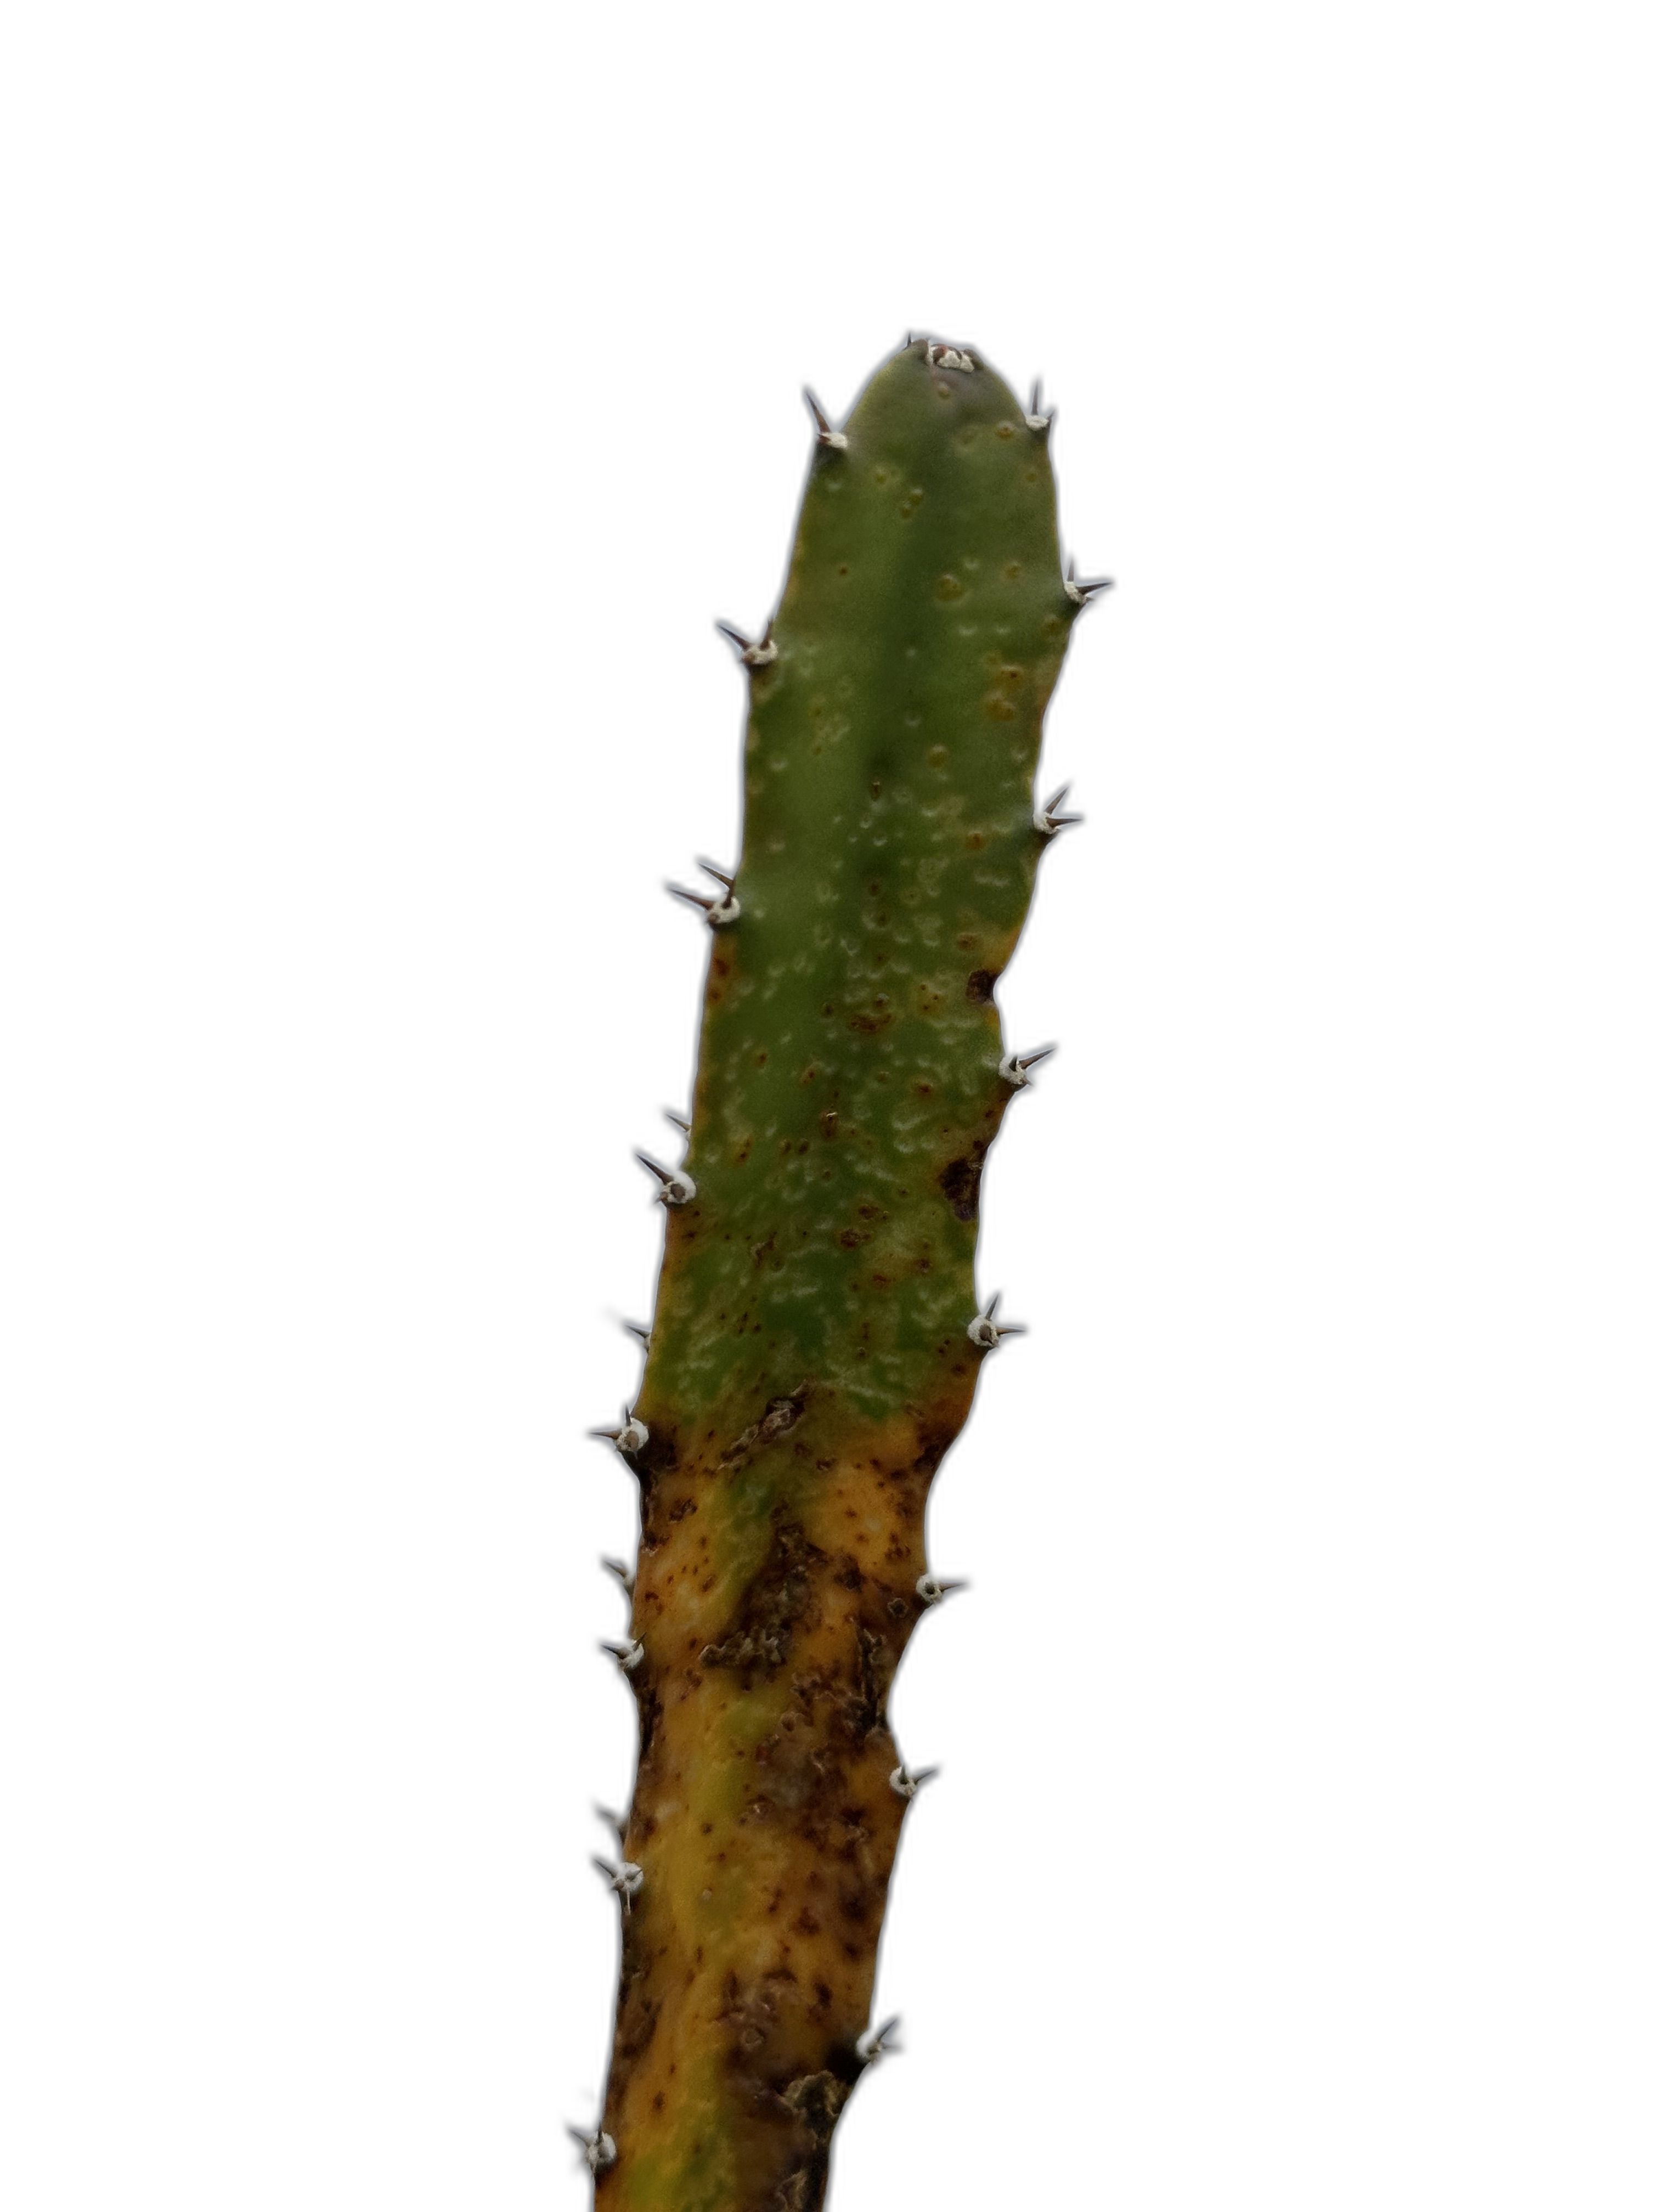
Label: Bad leaf